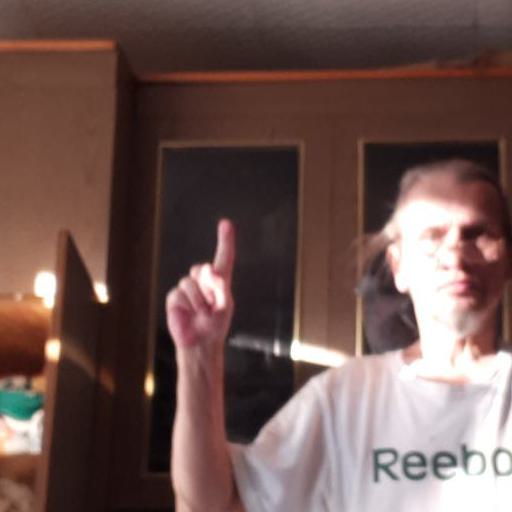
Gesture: one